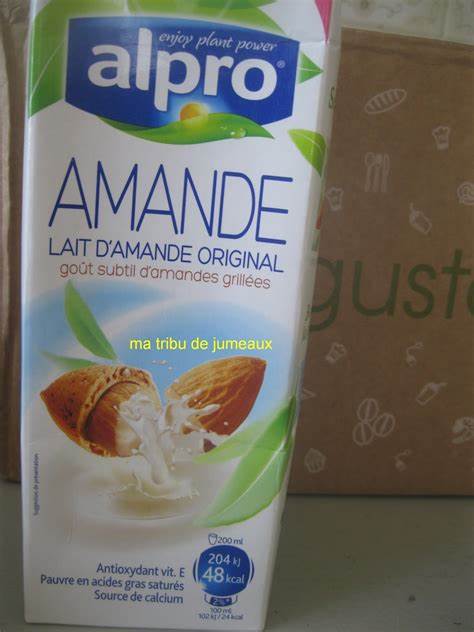
Label: cardboard